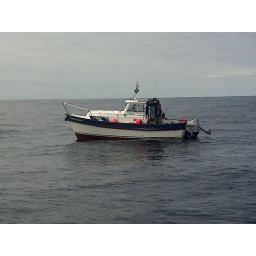
One of the boats based at Brevig in Broadbay. Small boat in a big Ocean.